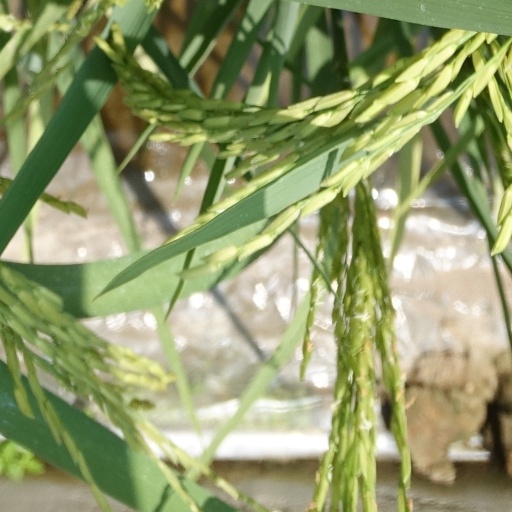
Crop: rice